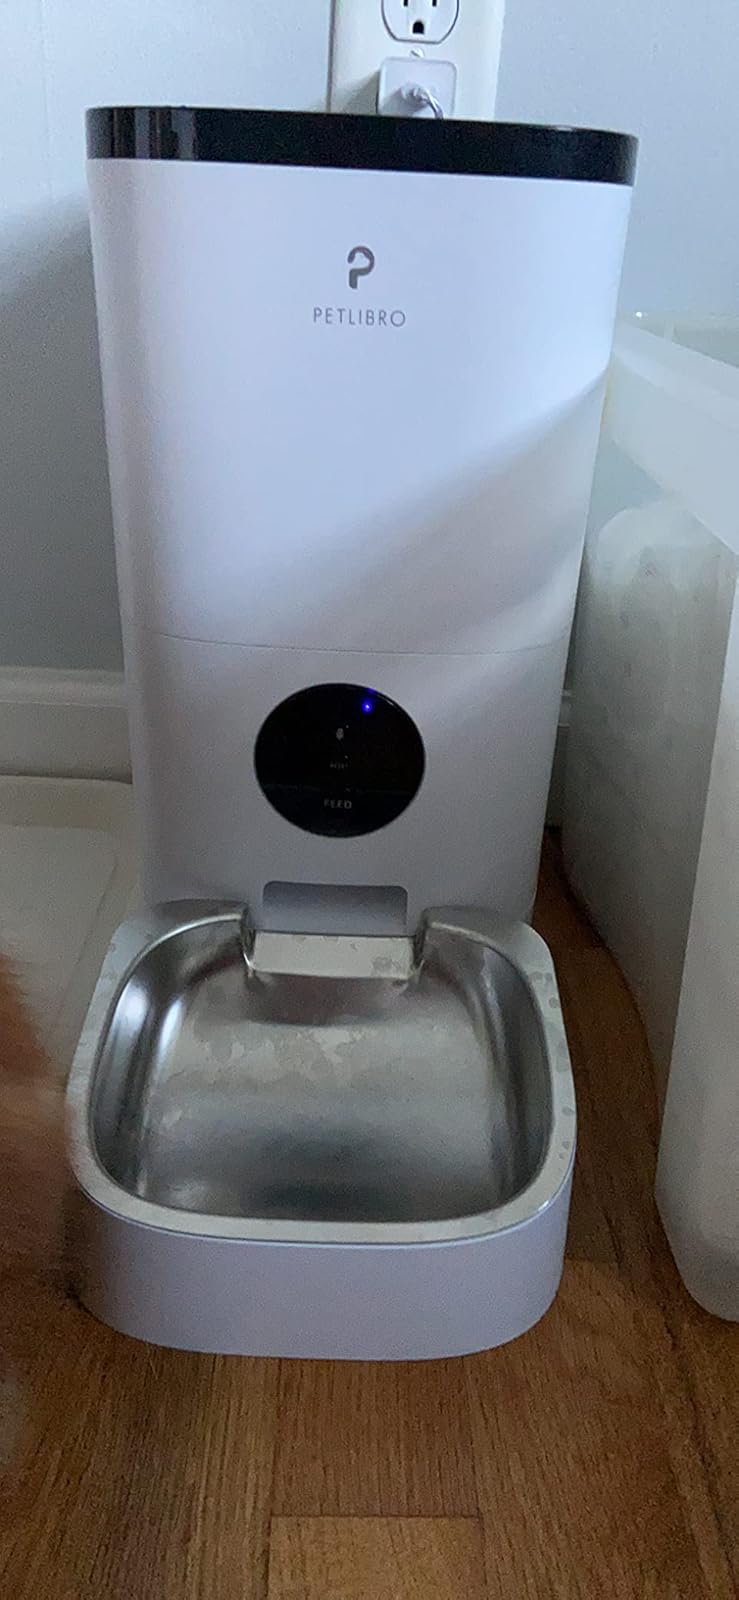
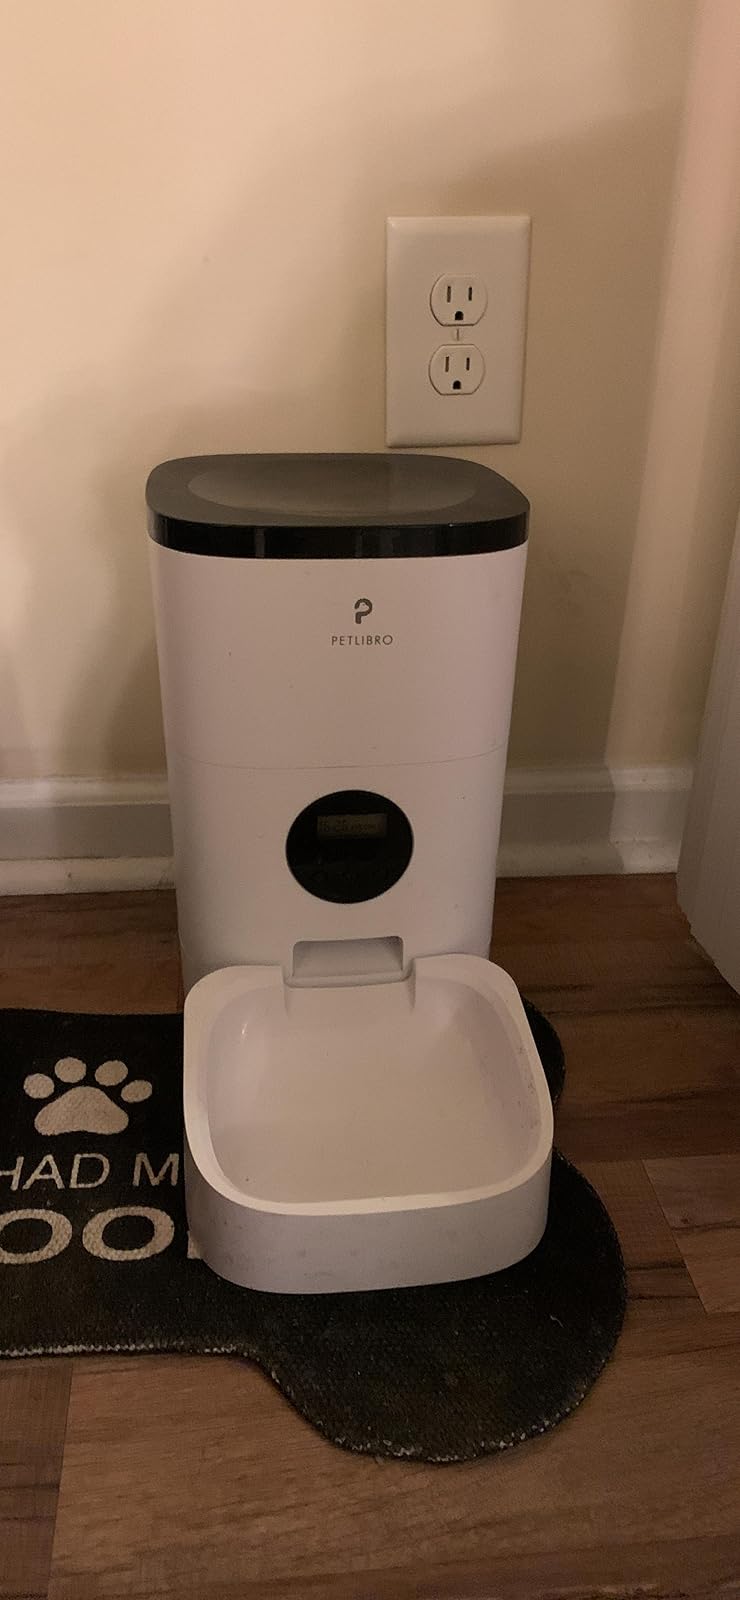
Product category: items_feeder
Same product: yes